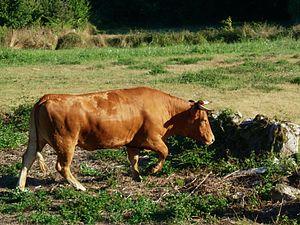
La minhota ou galega est une race bovine portugaise. C'est une race de trait autochtone reconvertie en race bouchère.